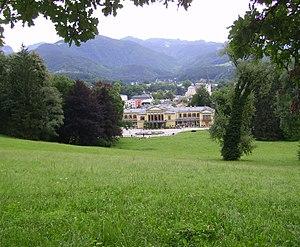
Autriche, Bad Ischl, Kaiservilla Italiano: Kaiservilla, Bad Ischl